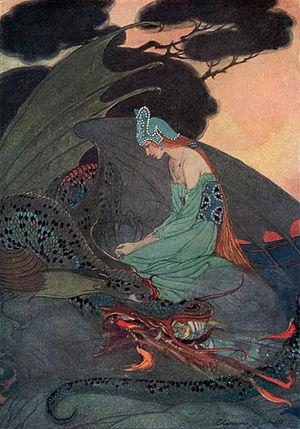
Les Deux Frères est le titre habituel d'un conte populaire merveilleux, largement répandu en Europe, Asie et Afrique du nord notamment, dont la version la plus connue est celle des frères Grimm. Il s'agit du plus long des Contes de l'enfance et du foyer, et il comprend de nombreux épisodes et motifs ; la version des Grimm, qui a connu plusieurs rédactions au fil des éditions successives du recueil, a été élaborée à partir de différentes versions allemandes, et d'éléments d'autres origines. On y retrouve notamment les thèmes codifiés AT 567, AT 300, AT 303 dans la classification Aarne-Thompson.